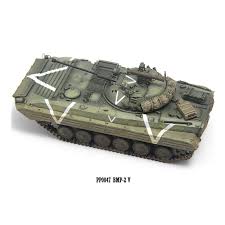
Label: BMP